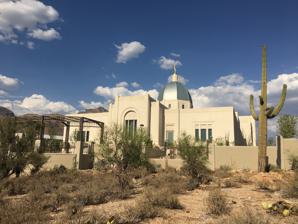
Building: Tucson Arizona Temple
Country: United States of America
Year built: 2017
LDS Church temple Tucson Arizona Temple West facade in June 2017 Number 157 Dedication August 13, 2017, by Dieter F. Uchtdorf Site 7 acres (2.8 ha) Floor area 38,216 sq ft (3,550.4 m 2 ) Official website • News & images Church chronology ← Paris France Temple Tucson Arizona Temple → Meridian Idaho Temple Additional information Announced October 6, 2012, by Thomas S. Monson Groundbreaking October 17, 2015, by Dieter F. Uchtdorf Open house June 3 – 24, 2017 Current president Karl B Kern Location Catalina Foothills, Arizona , U.S. Exterior finish Precast integral colored concrete panels Baptistries 1 Ordinance rooms 2 Sealing rooms 2 ( edit ) The Tucson Arizona Temple is a temple of the Church of Jesus Christ of Latter-day Saints in Catalina Foothills, Arizona , just north of Tucson . The intent to construct the temple was announced by church president Thomas S. Monson on October 6, 2012, during general conference . The temple is the sixth in Arizona, following those in Mesa , Snowflake , Gila Valley , Gilbert , and Phoenix . The temple is 38,216 square feet (3,550.4 m 2 ), located on a 7.4-acre (3.0 ha) site , with a dome topped with a statue of the angel Moroni . This temple was designed by FFKR Architects, using an Art Deco style . A groundbreaking ceremony, to signify the beginning of construction, was held on October 17, 2025, conducted by Dieter F. Uchtdorf , who was then in the First Presidency . History The temple was announced by Thomas S. Monson on October 6, 2012 . On August 7, 2015, the church announced that the temple would be constructed on a property located on N Skyline Drive.Dieter F. Uchtdorf presided at a groundbreaking to signify beginning of construction on October 17, 2015. After construction was complete, a public open house was held from June 3 to 24, 2017, excluding Sundays. The temple was dedicated on August 13, 2017, by Uchtdorf. In 2020, like all others in the church, the Tucson Arizona Temple was closed for a time due to the COVID-19 pandemic . Design and architecture The Tucson Arizona Temple was designed in the Art Deco style, with Sonoran Desert motifs. Designed by FFKR Architects, its architecture reflects the cultural heritage of the Tucson region and its spiritual significance to the church. The temple sits on a 7.4-acre plot located in the foothills of the Santa Catalina Mountains , which are the most prominent mountain range in Tucson . A third of the site was left to its natural state, while lawns and flowering annuals cover the remainder. The temple is 38,216 square feet, constructed with precast integral colored concrete panels, featuring a dome inspired by the 1920s-era Pima County Courthouse , and is notably smaller in height than many other temples due to local zoning ordinances. The exterior is also decorated with “recessed panels featuring a stylized pattern of the ocotillo cactus,” and art glass depicting native flora. The interior features a Southwestern-inspired Art Deco theme, centered around a color palette of red and orange to reflect the colors of the desert. The interior decorations, including the art glass, utilize “stylized patterns of the native ocotillo, prickly pear cactus, red cactus flowers and orange hues representing the desert sun.” The temple includes two instruction rooms , two sealing rooms , and a baptistry , each designed for ceremonial use. The design uses symbolic elements representing the heritage of Tucson and the natural landscapes surrounding the temple, which provides spiritual meaning to its appearance and function. Symbolism is important to church members and includes the temple’s red and orange color palette and depictions of native plants, both of which are intended to represent the natural landscapes of Tucson. Temple presidents The church's temples are directed by a temple president and matron, each serving for a term of three years. The president and matron oversee the administration of temple operations and provide guidance and training for both temple patrons and staff. The first president and matron, serving from 2017 to 2020, were James M. Moeller and Marina E. Moeller. As of 2024, the temple’s president and matron are Karl B. Kern and Martha Cummings Kern. Admittance Following the completion of the temple, a public open house was held from June 3-24, 2017 (excluding Sundays). The temple was dedicated by Dieter F. Uchtdorf on August 13, 2017, in three sessions. Like all the church's temples, it is not used for Sunday worship services. To members of the church, temples are regarded as sacred houses of the Lord. Once dedicated, only church members with a current temple recommend can enter for worship. See also LDS Church portal Gila Valley Gilbert Mesa Phoenix Queen Creek Snowflake Tucson Yuma Las Vegas Red Cliffs St. George Temples in Arizona ( edit ) = Operating = Under construction = Announced = Temporarily Closed Comparison of temples of The Church of Jesus Christ of Latter-day Saints List of temples of The Church of Jesus Christ of Latter-day Saints List of temples of The Church of Jesus Christ of Latter-day Saints by geographic region Temple architecture (Latter-day Saints) The Church of Jesus Christ of Latter-day Saints in Arizona References